6 Cheyne Walk

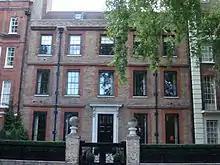
6 Cheyne Walk

6 Cheyne Walk is a Grade II* listed house on Cheyne Walk, Chelsea, London, built in 1718.